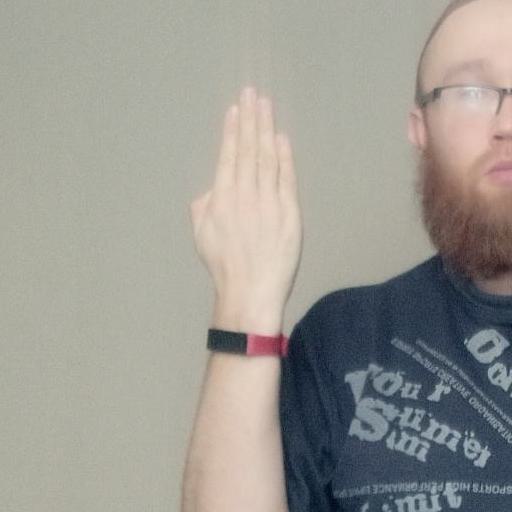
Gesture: stop_inverted